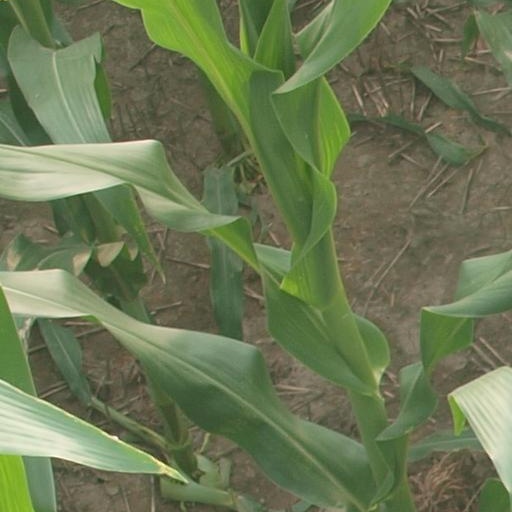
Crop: maize; corn